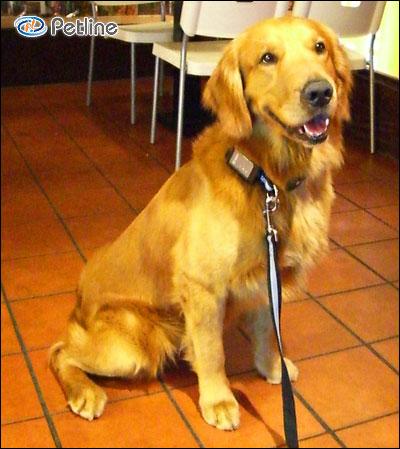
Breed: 5355-n000126-golden_retriever